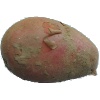
Label: Potato Red 1